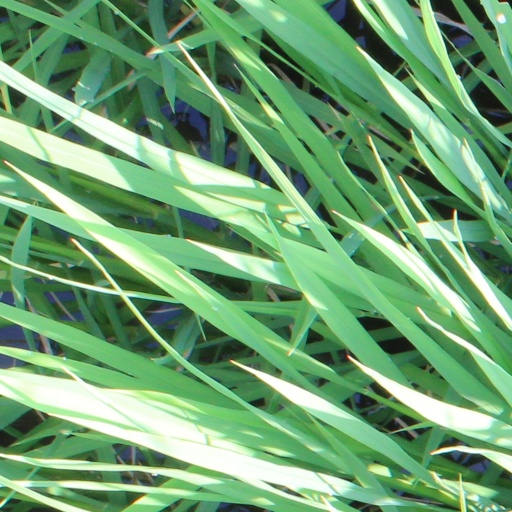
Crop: rice